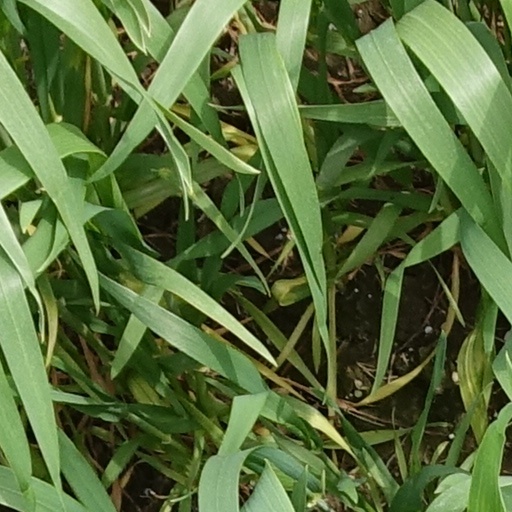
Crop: wheat